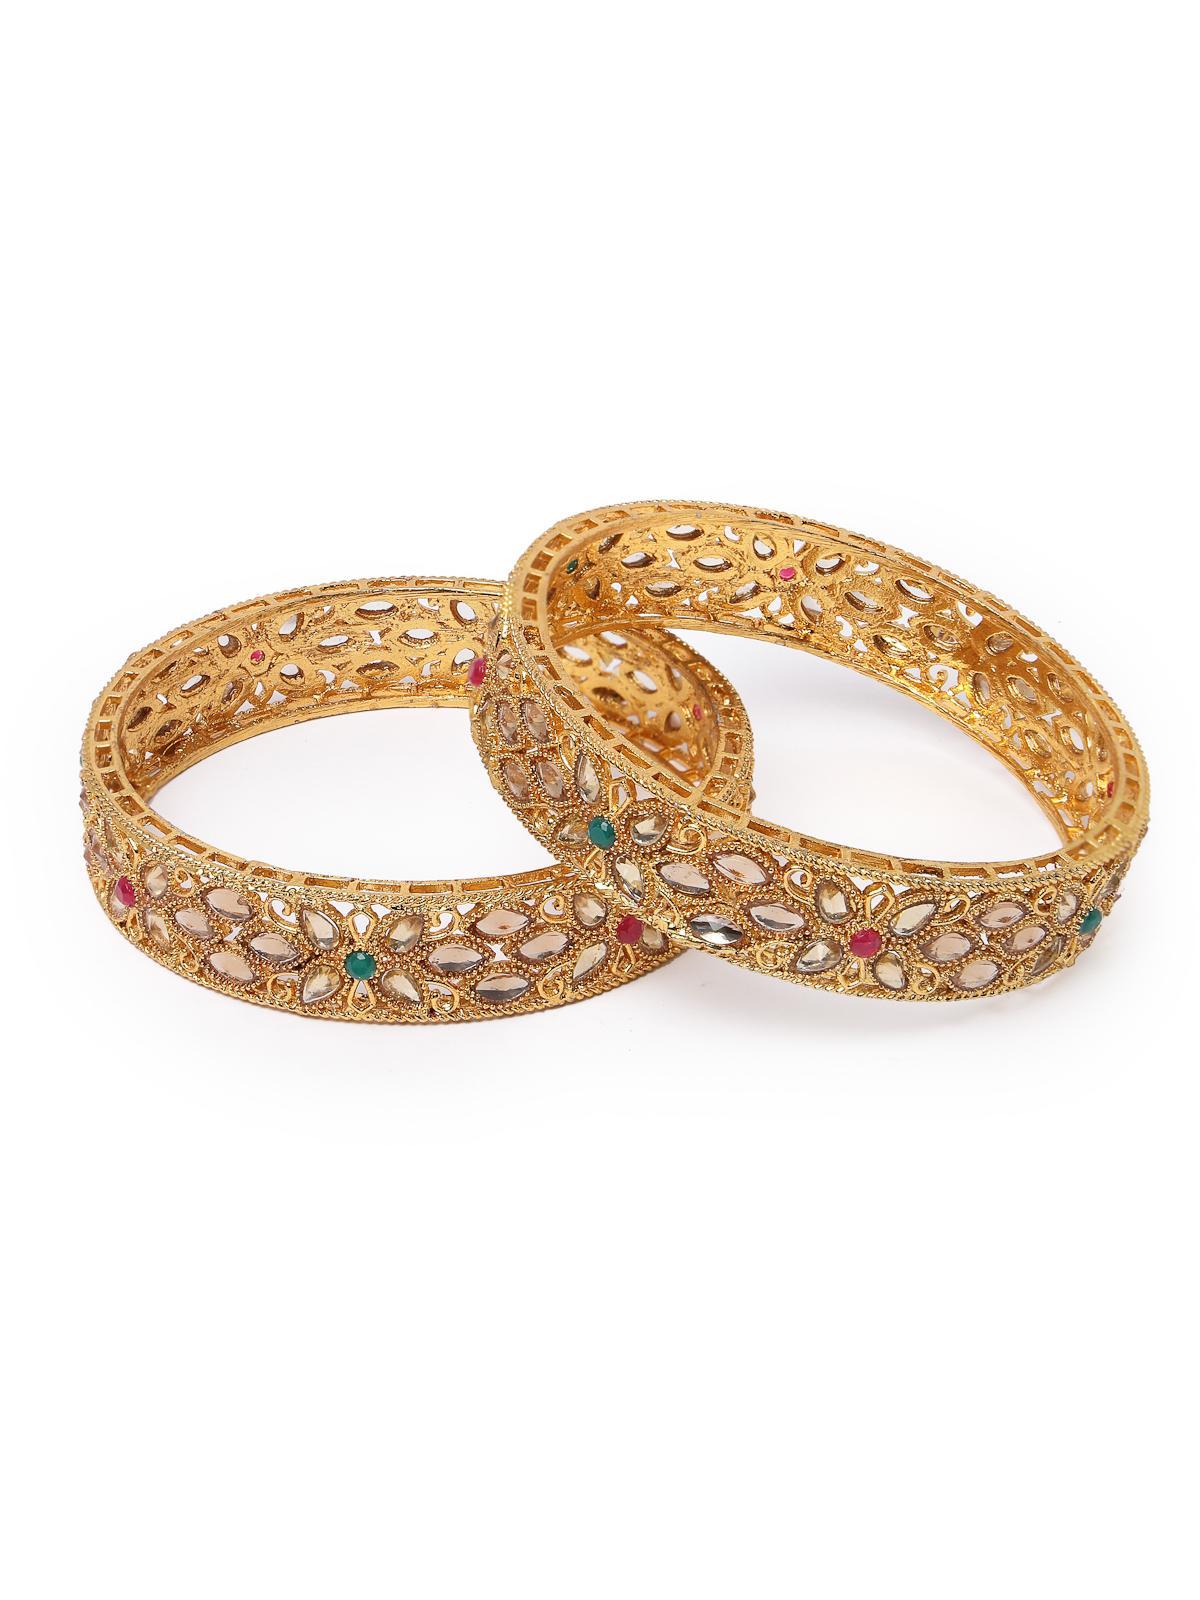
Sukkhi Eye-Catchy Floral Style Gold Plated Red And Green Broad Bracelet Bangle Set Jewellery for Women & Girls | Set of 2 Latest Design | Birthday Anniversary Gift for Women|B105890_2.6
Type: Bracelets & Bangles
Brand: Sukkhi
Price: Rs. 359
 Adorn your wrists with the Sukkhi Eye-Catchy Floral Style Gold Plated Broad Bracelet Bangle Set for Women & Girls. This set of two captivates with a delightful floral design in a vibrant blend of red and green, showcasing the latest design trends. The gold-plated finish adds an opulent touch to any ensemble. Sized at 2.4, 2.6 and 2.8, these bracelets make for a perfect birthday or anniversary gift, celebrating contemporary style and timeless beauty for the special women in your life with a set that's both eye-catching and versatile.Disclaimer:There may be slight variation in shade and colour due to photographic effects and monitor settings
Included: 2 Bangles